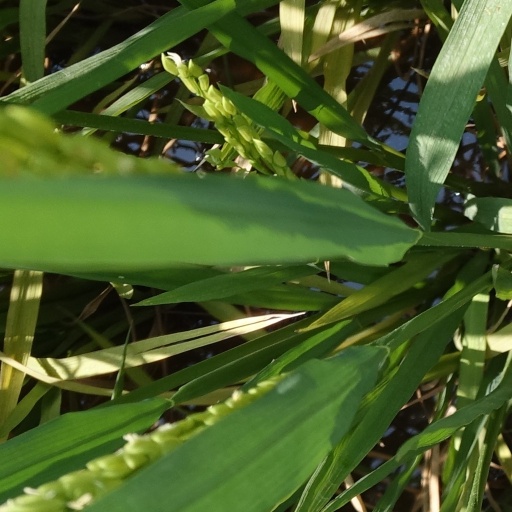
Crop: rice